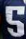
Number: 5